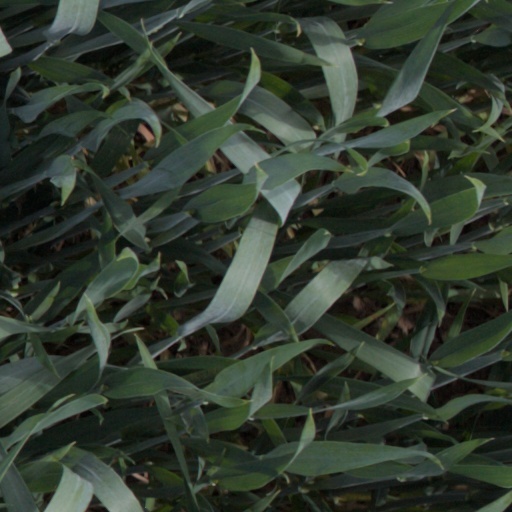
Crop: wheat